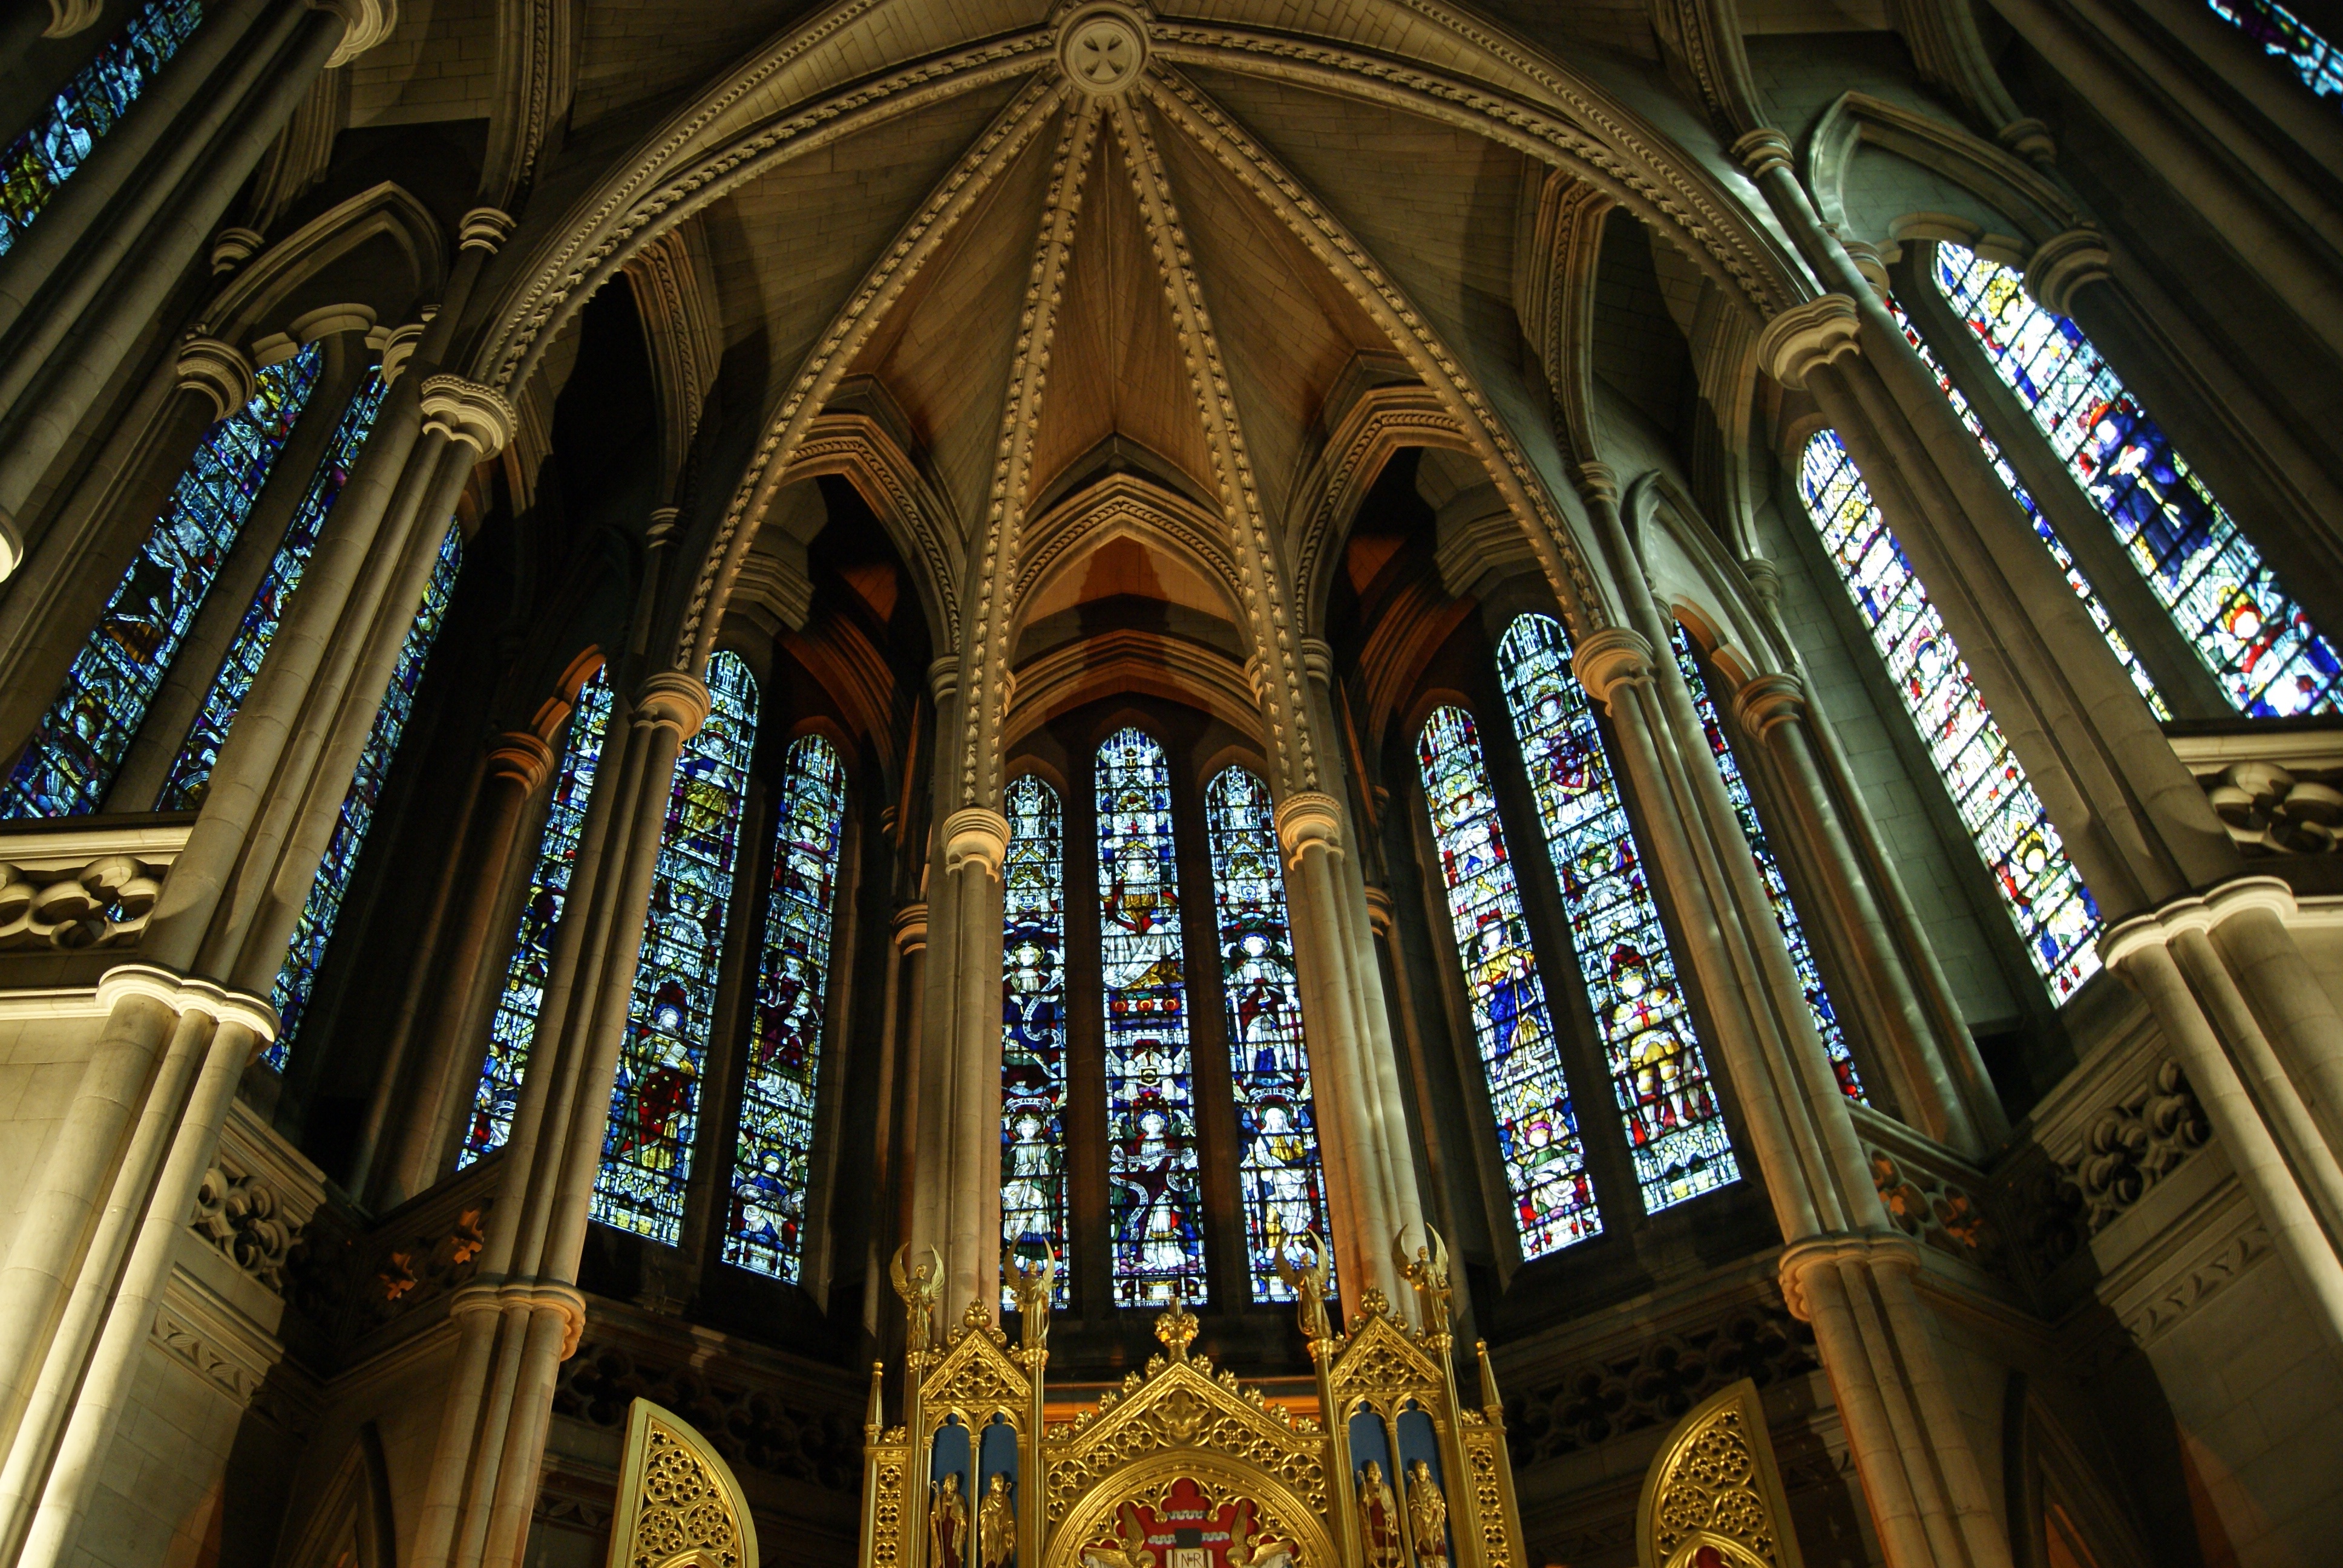
architecture, window, building, church, cathedral, place of worship, symmetry, basilica, gothic architecture